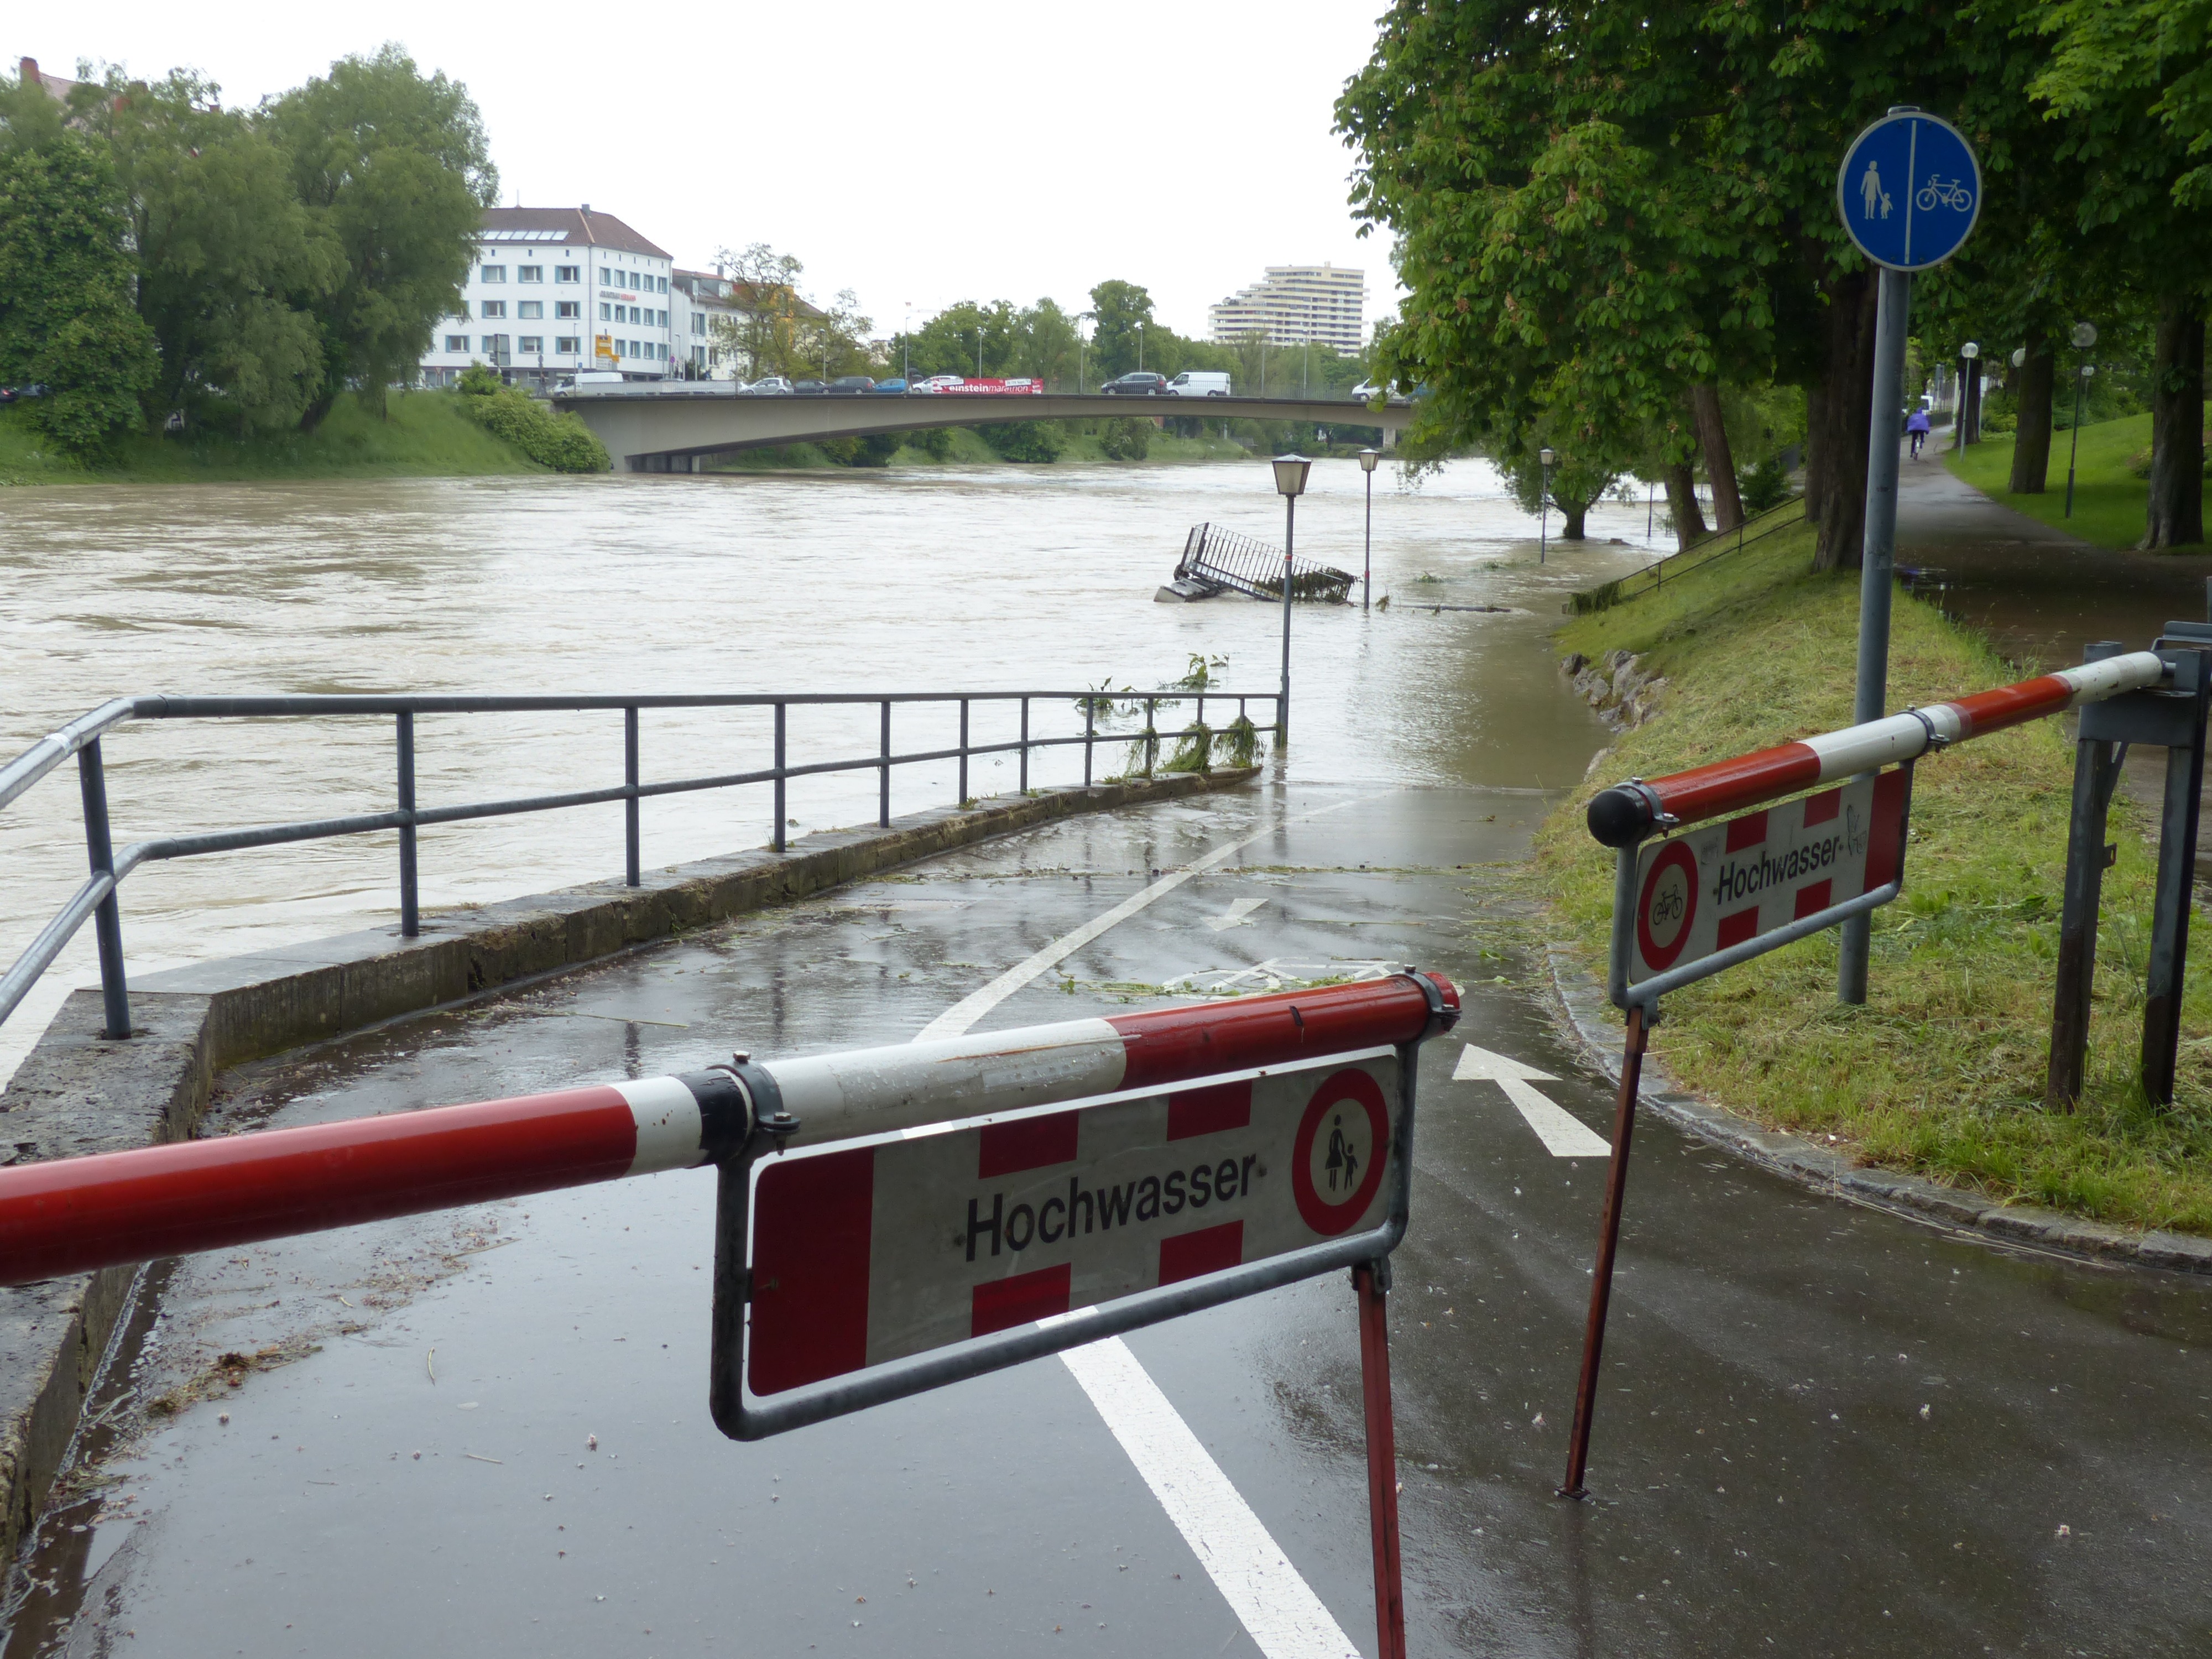
water, road, rain, wet, city, peak, river, village, vehicle, flood, storm, waterway, danube, homes, disaster, destruction, flooding, damage, locked, riverside, ulm, precipitate, force of nature, rainy weather, slurry, climate change, water level, cloudiness, trueb, civil protection, high water, flood damage, flood disaster, flood of the century